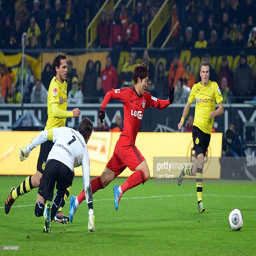
soccer player scores his teams first goal during the match .